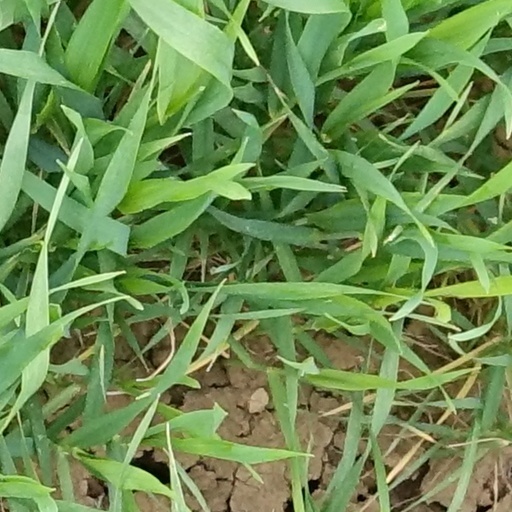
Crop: wheat